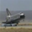
Label: airplane